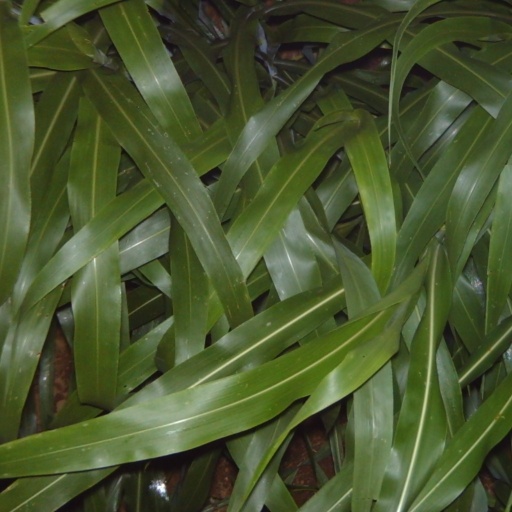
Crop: sorghum